Portuguese Empire

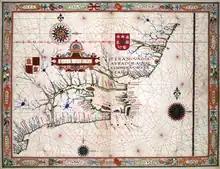
The Portuguese mapped and claimed Canada in 1499 and the 1500s.

In 1542, Jesuit missionary Francis Xavier arrived in Goa at the service of João III of Portugal, in charge of an Apostolic Nunciature. At the same time Francisco Zeimoto, António Mota, and other traders arrived in Japan for the first time. According to Fernão Mendes Pinto, who claimed to be in this journey, they arrived at Tanegashima, where the locals were impressed by firearms, that would be immediately made by the Japanese on a large scale. By 1570 the Portuguese bought part of a Japanese port where they founded a small part of the city of Nagasaki, and it became the major trading port in Japan in the triangular trade with China and Europe.